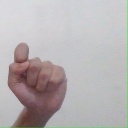
अक्षर: घ